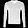
Label: Pullover